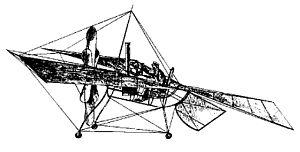
Jean-Marie Félix du Temple de la Croix, dit Félix du Temple est un officier de marine, général de brigade, et pionnier de l'aéronautique né le 18 juillet 1823 à Lorris et mort le 3 novembre 1890 à Paris.